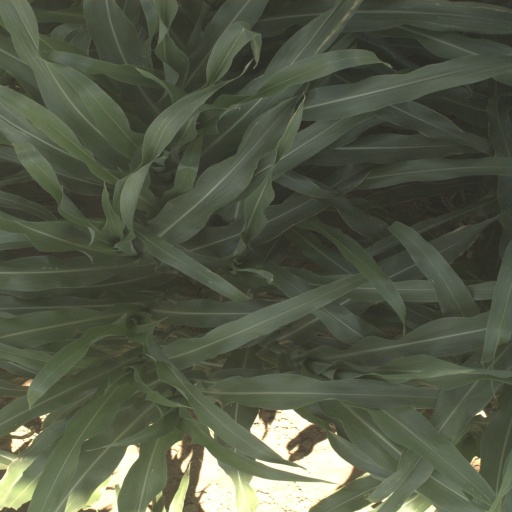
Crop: sorghum